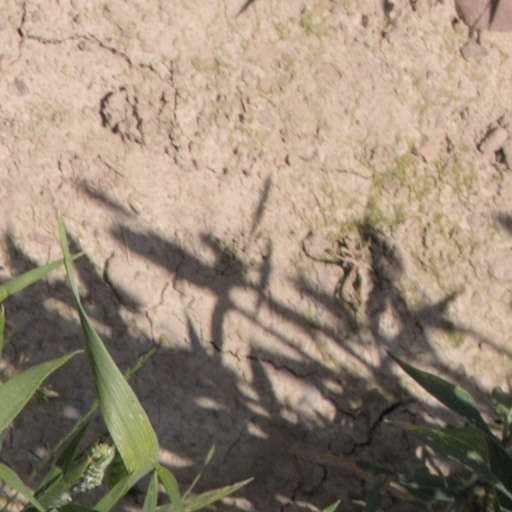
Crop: wheat